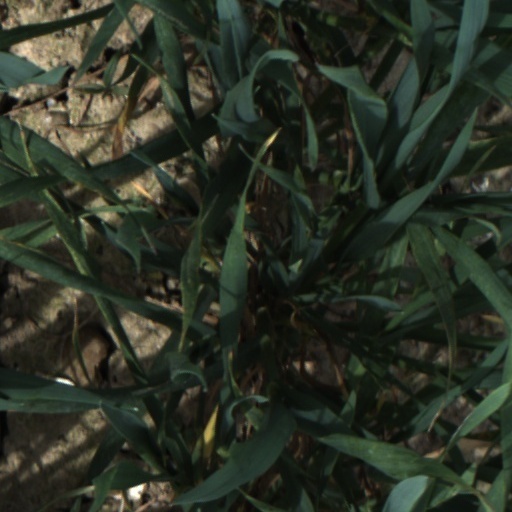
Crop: wheat